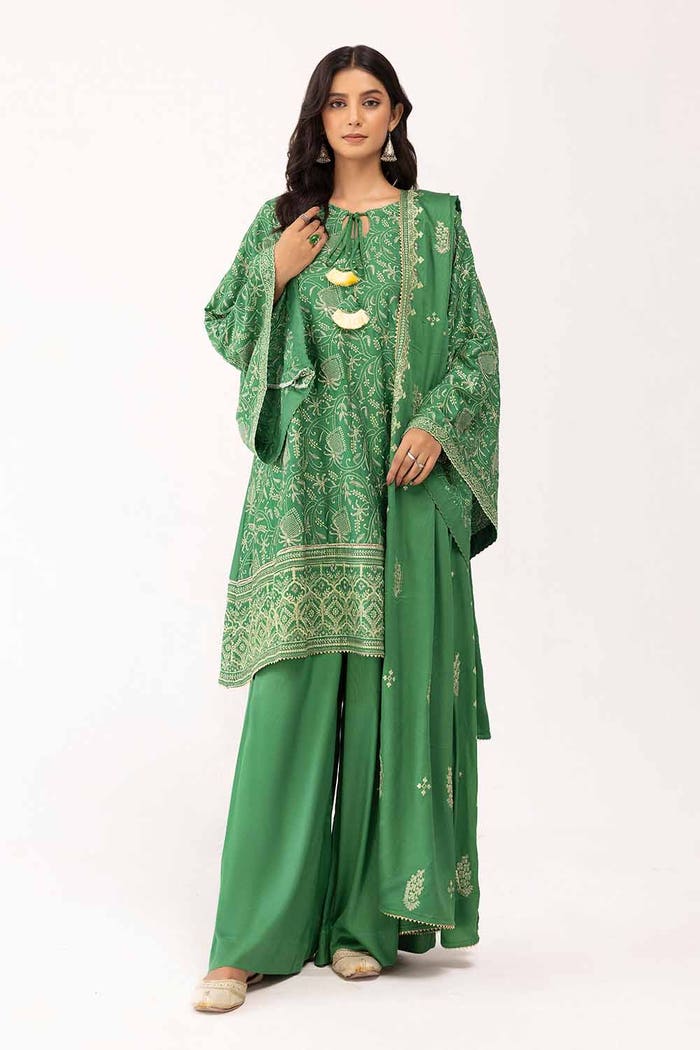
green embroidered chiffon tunic